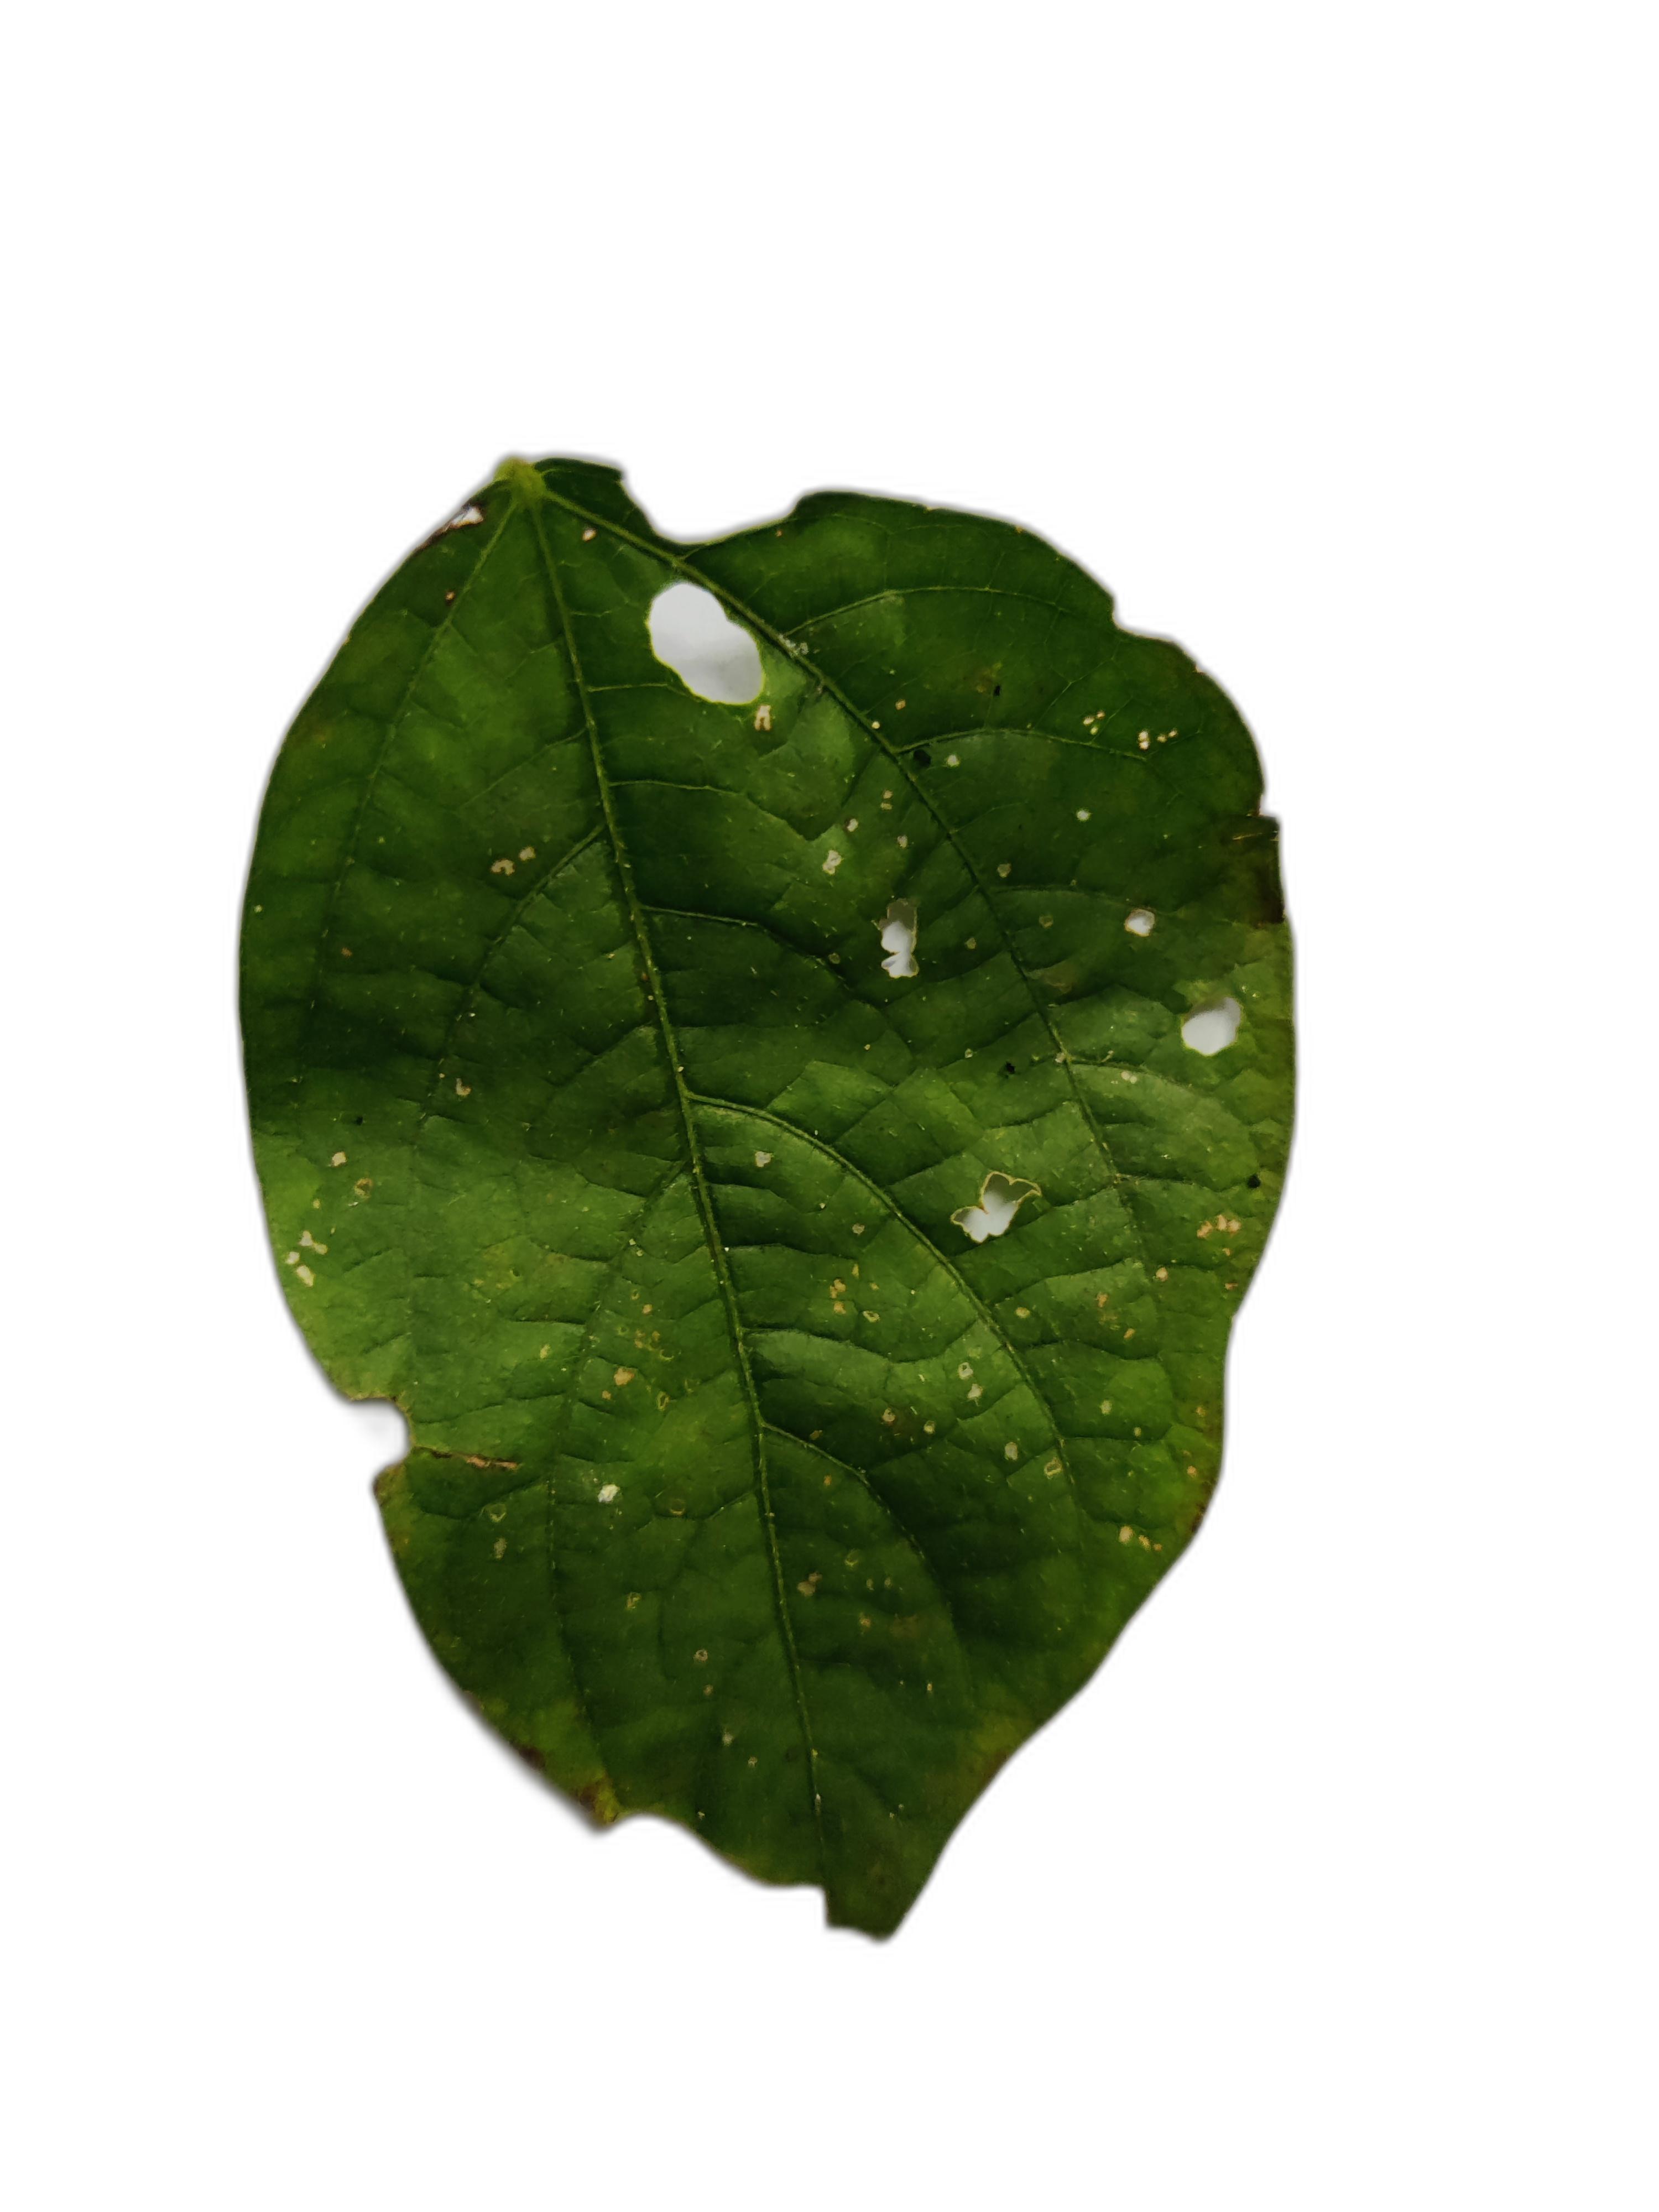
Label: Cercospora leaf spot